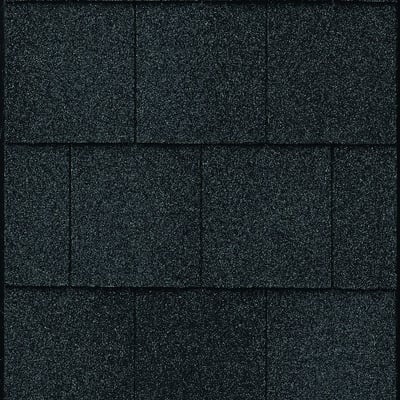
Certainteed XT 25 - 3 Tab Shingles (1 Bundle - 32.5 Sq Ft) - All Colors
Meet the CertainTeed XT 25 - 3 Tab Shingles: a durable, budget-friendly roofing solution built for homeowners who want dependable weather protection without the drama. These traditional 3-tab shingles pair a clean, classic look with solid performance, making them a smart choice for residential projects. Key Features & Design Built on a tough fiberglass base, each shingle provides exceptional resistance to blow-off and tearing and has a 10-year StreakFighter® warranty. Shingles Per Bundle: 26 • Coverage Per Bundle: 32.5 Sq Ft. Provides excellent durability and performance. Backed by CertainTeed's industry-best manufacturer warranty. Economically priced and easy to install. Construction and standout attributes: fiberglass-base asphalt shingles with a traditional 3-tab design, featuring algae resistance to keep your roof looking cleaner longer. Please Note: All Colors May Not Be Available In Your Location At Time Of Purchase. Browse Other Shingle Products Heritage IR Laminated Asphalt Shingles Heritage Woodgate Laminated Asphalt Shingles Elite Glass-Seal 3-Tab Shingles Solaris Hip & Ridge Shingle Shingles Per Bundle Coverage Per Bundle 26 32.5 Sq Ft
Brand: Roofing4US
Category: Hardware > Building Materials > Roofing > Roofing Shingles & Tiles > 3-Tab Shingles